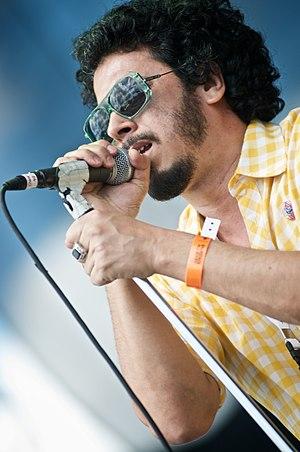
Nação Zumbi, aussi connu sous le nom de Chico Science e Nação Zumbi, est un groupe de rock brésilien, originaire de Recife, dans l'État de Pernambuco. Formé au début des années 1990, le groupe croise le punk rock et le hard rock avec des rythmes régionaux typiques du nord-est du pays.